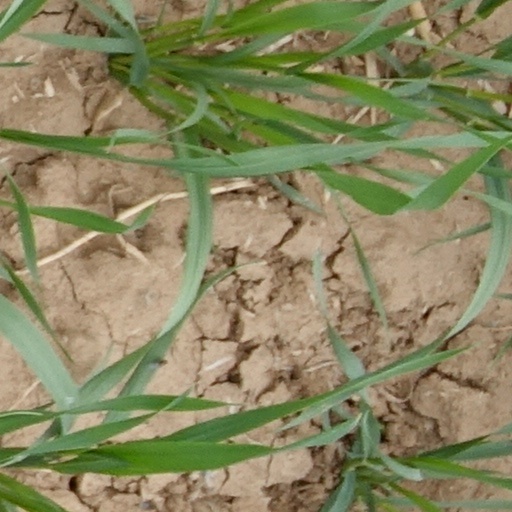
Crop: wheat